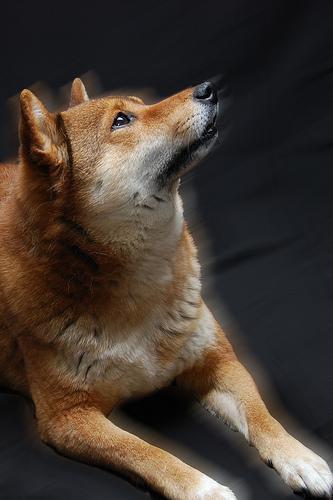
shiba inu